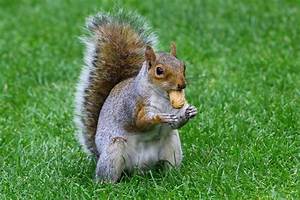
Label: squirrel